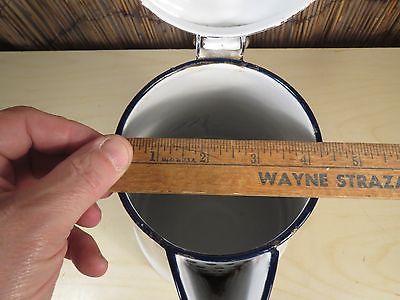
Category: kettle